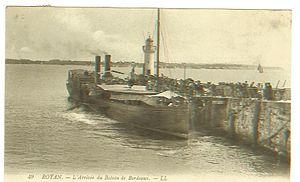
L’histoire de Royan commence au Néolithique, lorsque des hommes qui vivent de façon sédentaire commencent à occuper le site. Après les invasions germaniques, puis les attaques Vikings, Royan est un petit port de pêche siège de plusieurs prieurés au Moyen Âge. Sous domination anglaise pendant la guerre de Cent Ans, Royan devient une place forte protestante qui est assiégée et détruite par Louis XIII.